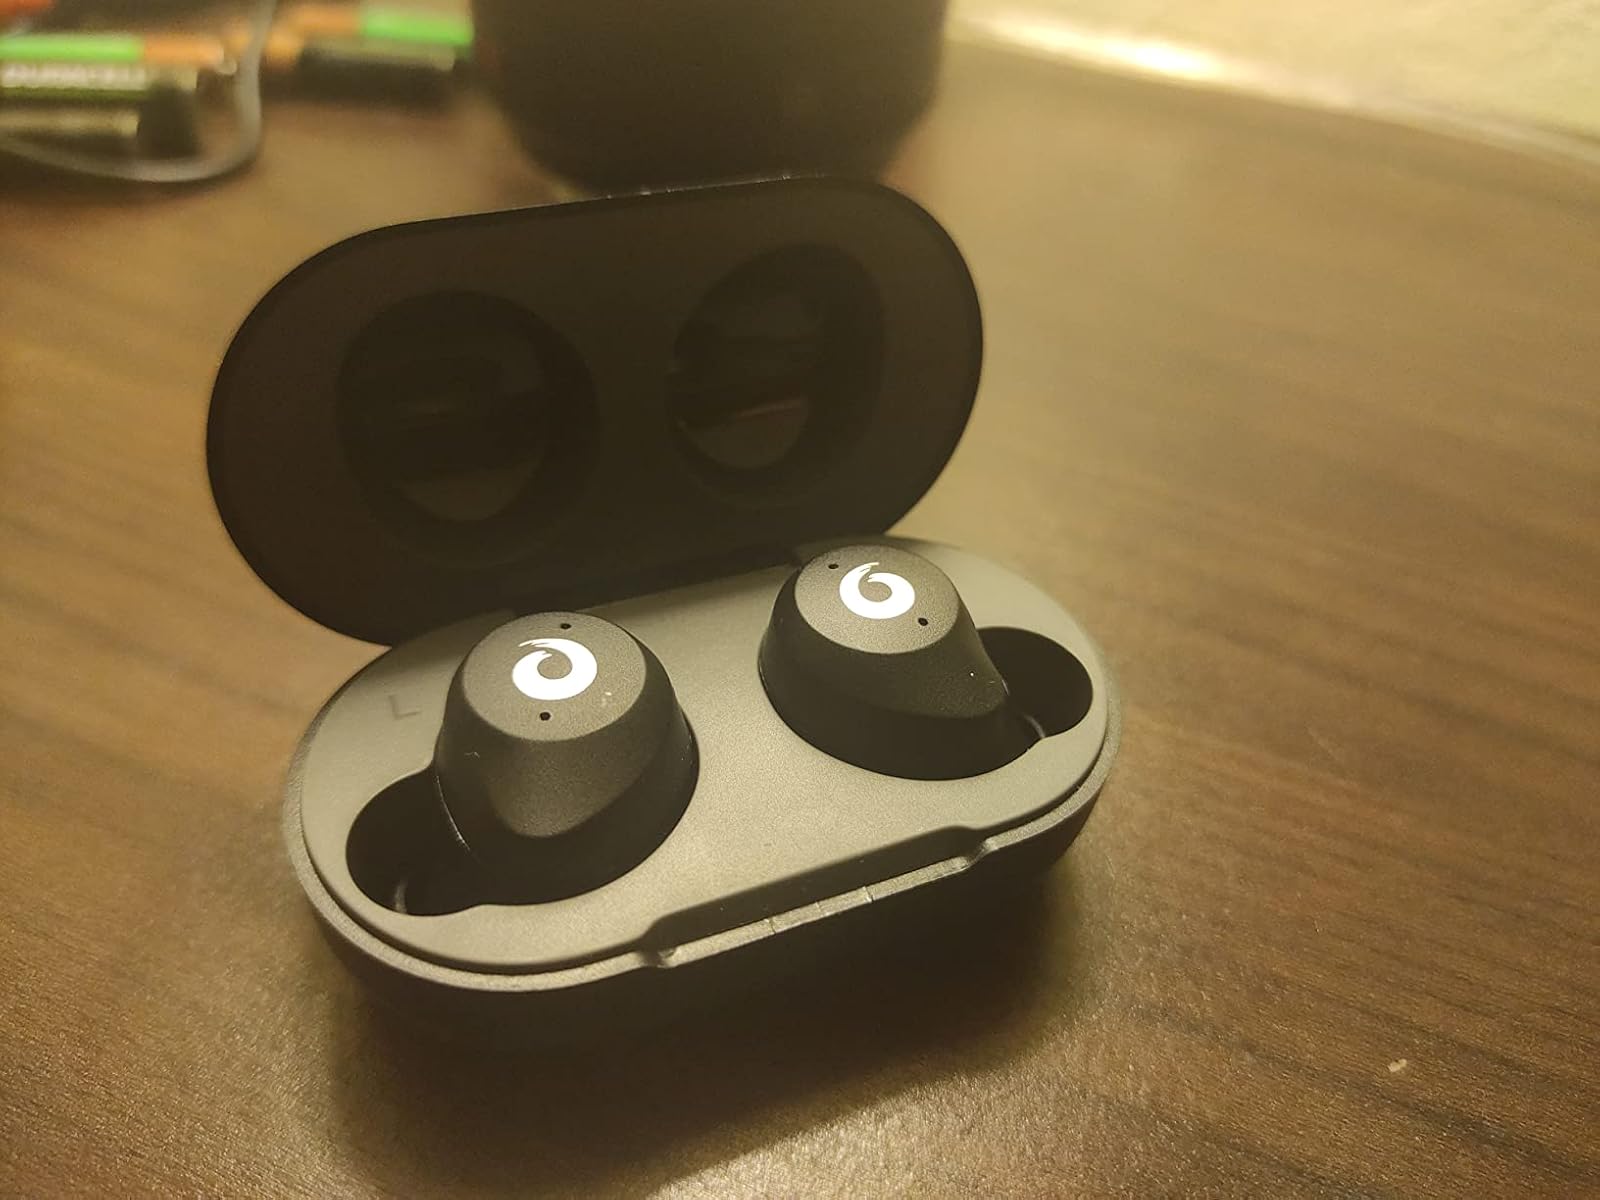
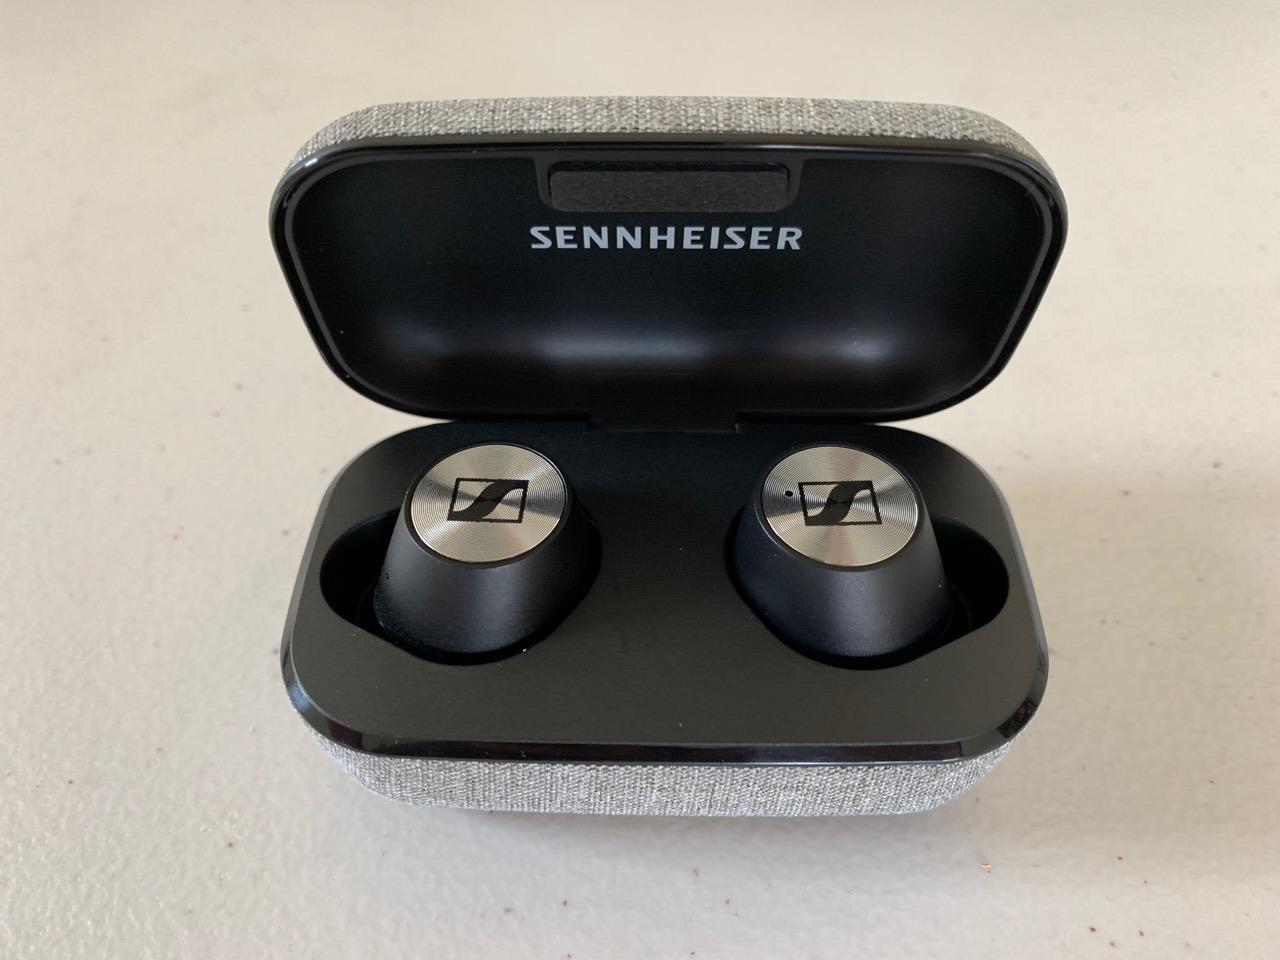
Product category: earbuds
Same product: no